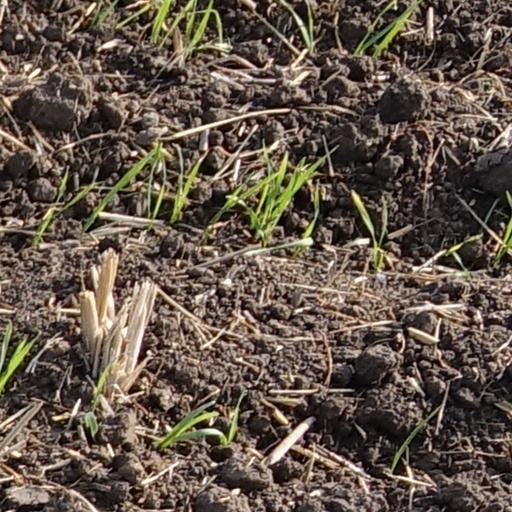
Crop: wheat